Reimi Yoshimura

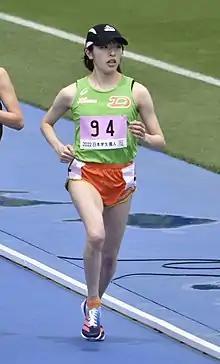
Reimi Yoshimura, April 17, 2022

is a Japanese athlete. She competed in the women's 3000 metres steeplechase event at the 2019 World Athletics Championships.